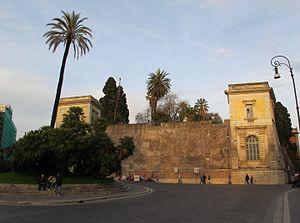
La Villa Aldobrandini est située dans le centre de Rome, à l'extrémité de la colline du Quirinal.